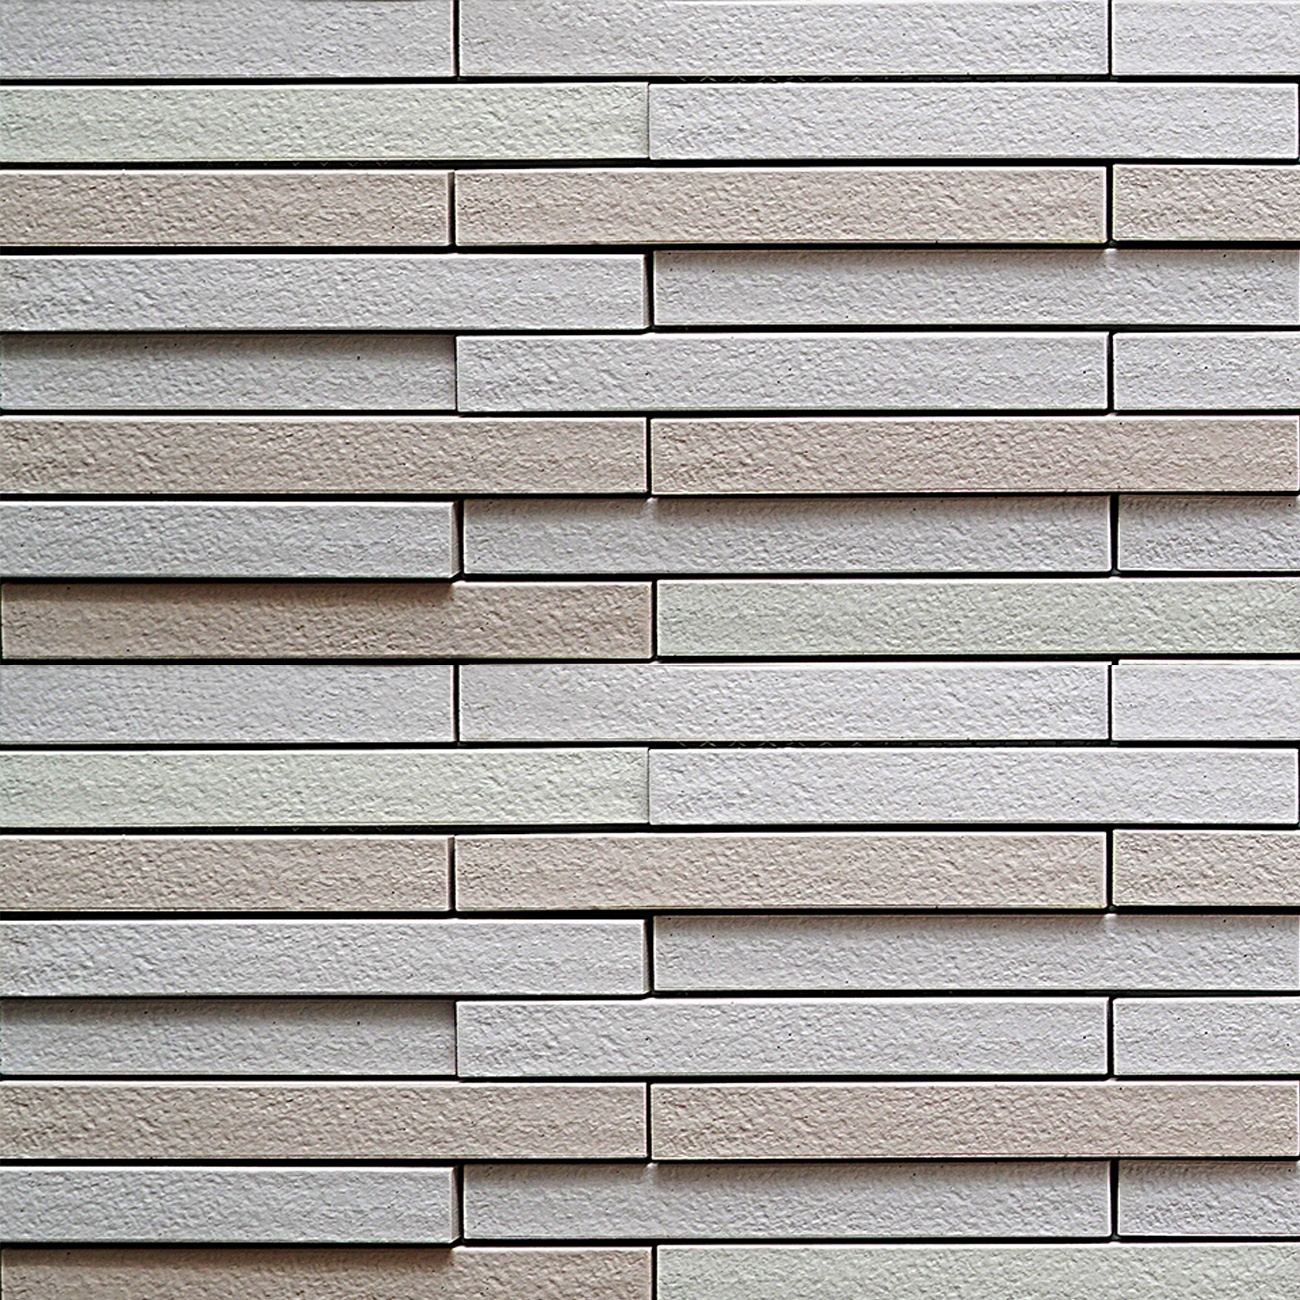
Gạch Inax 23,8 cm x 30 cm INAX-30B/SB-1
Đơn giá : 1,519, 000 VND/M² ( bao gồm keo dán gạch ) CÔNG NGHỆ NỔI BẬT Thi công bằng keo EGR Khả năng chống tia tử ngoại cao Khả năng chống thấm cao Khả năng chống xước cao Khả năng chống hoá chất cao Khả năng chống cháy cao Dễ dàng vệ sinh /===== Thương hiệu Gạch Inax Mô tả sản phẩm Gạch được sắp xếp nhô ra một cách có ý đồ, tạo cho bức tường một vẻ ngoài thú vị thay vì tường bằng tẻ nhạt. Thông số Kích thước vỉ: 238 x 300 mm Kích thước viên : 235 x 27 mm Độ dày: 7.5 x 12.0 mm Viên/Vỉ: 10 Vỉ/m2: 14 Viên hoặc Vỉ/Thùng: 12
Brand: Mai Anh Home
Category: Hardware > Building Consumables > Masonry Consumables > Bricks & Concrete Blocks